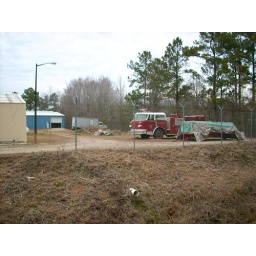
the fire truck is in the same place, behind building 1.